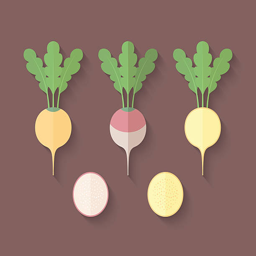
set of vegetables in a flat vector art illustration